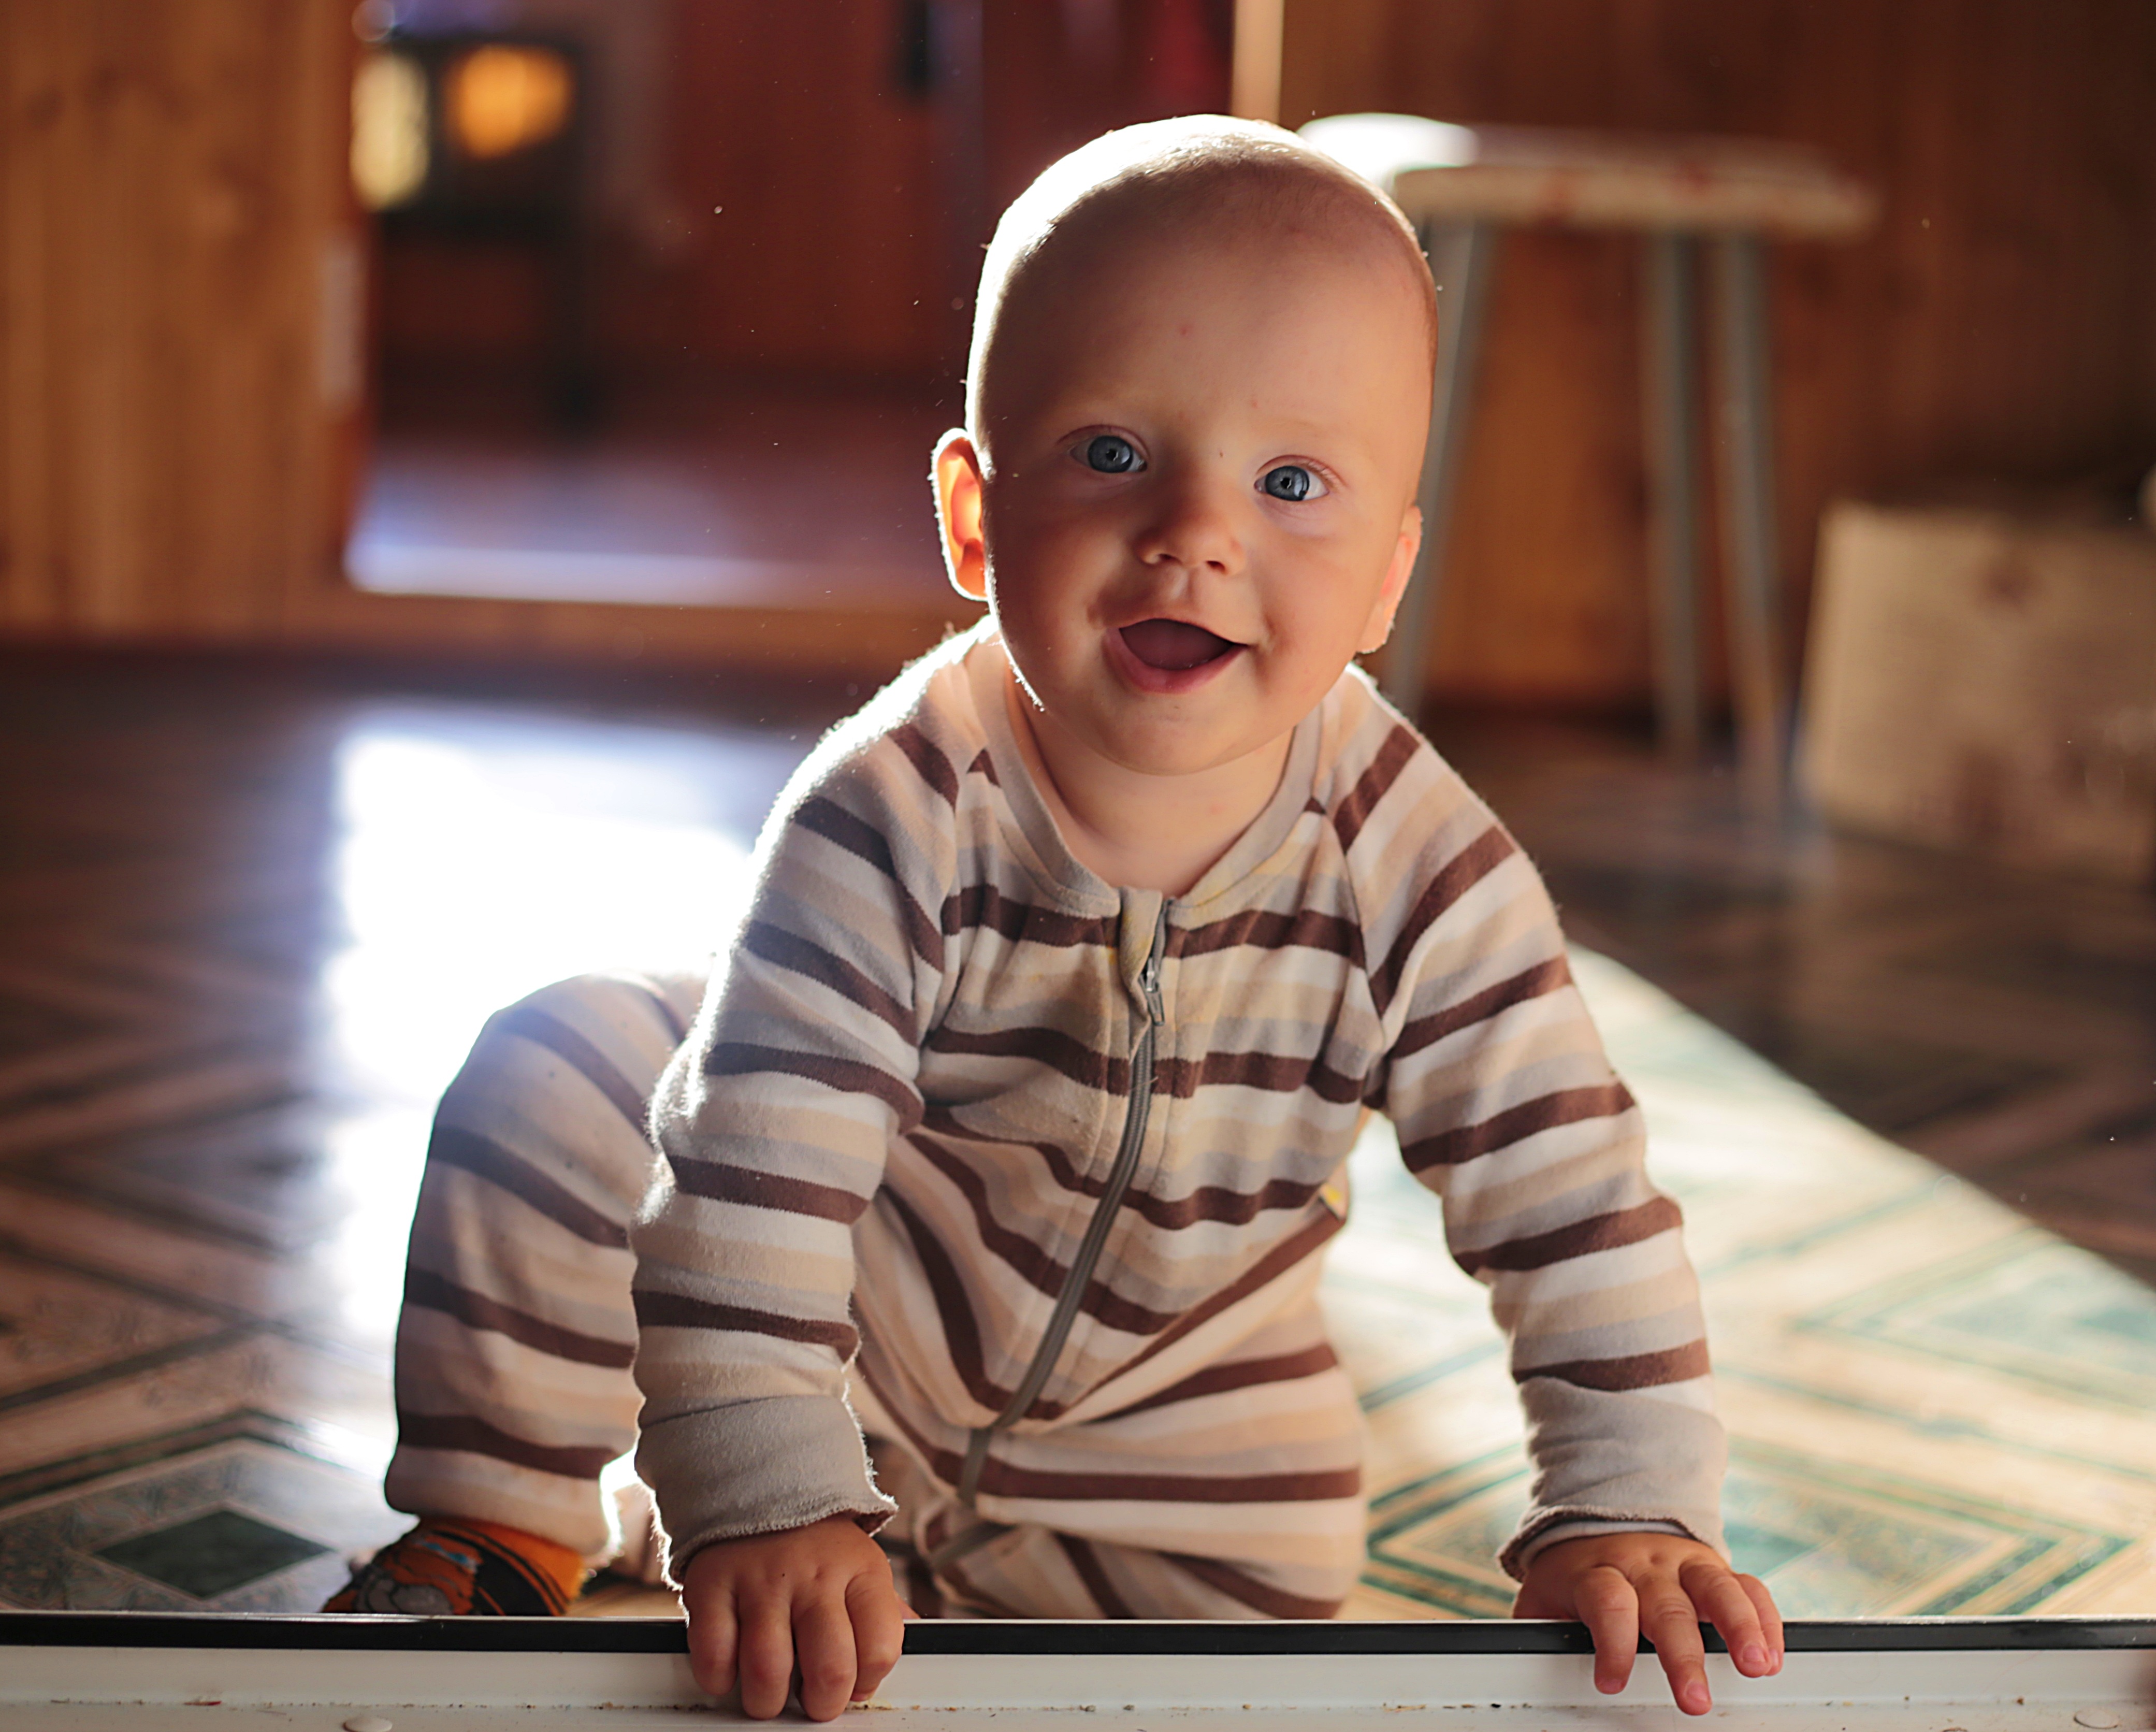
person, people, sun, sweet, boy, kid, cute, photo, summer, vacation, love, portrait, sitting, child, two, baby, childhood, heat, smile, son, family, kids, happiness, infant, toddler, bright, joy, beautiful, teeth, laughter, emotions, harmony, photographing children, small child, well being, nicely, handsome man, portrait photography, human positions